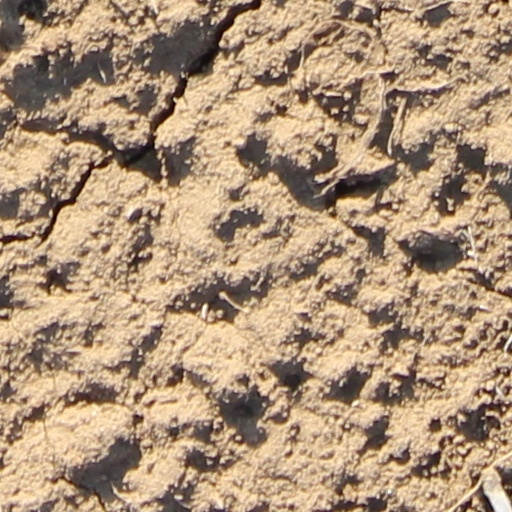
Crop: wheat